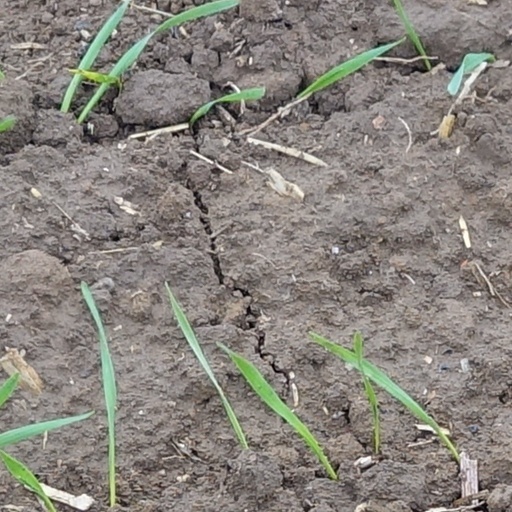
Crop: wheat